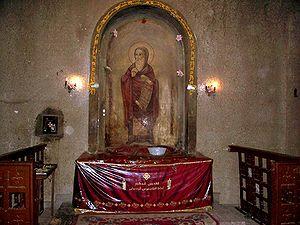
La cathédrale Saint-Marc est située à Abbassia ou Abbaseiah près du Caire, en Égypte. Elle est le siège primatial de l'Église copte orthodoxe. Elle a été construite sous le primatiat du pape copte Cyrille VI d'Alexandrie qui l'a inaugurée en 1968.
Athanase d'Alexandrie, né vers 296/298 et mort le 2 mai 373, dit le Grand, est évêque d'Alexandrie du 8 juin 328 à sa mort.